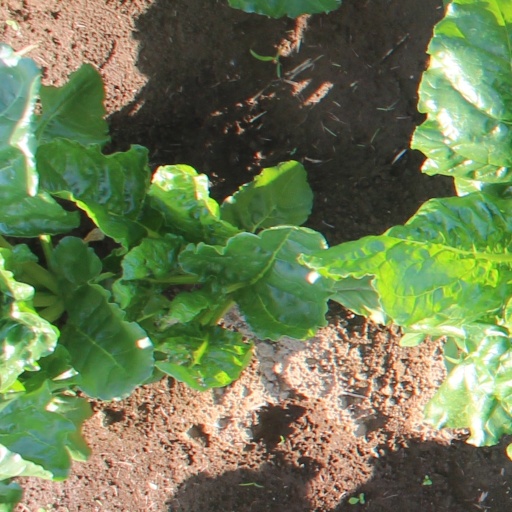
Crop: sugar beet